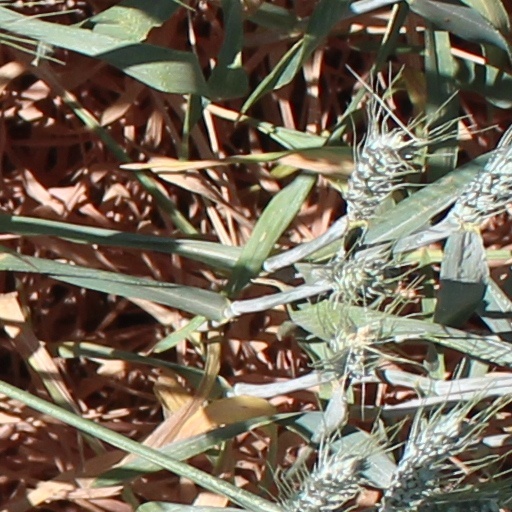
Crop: wheat